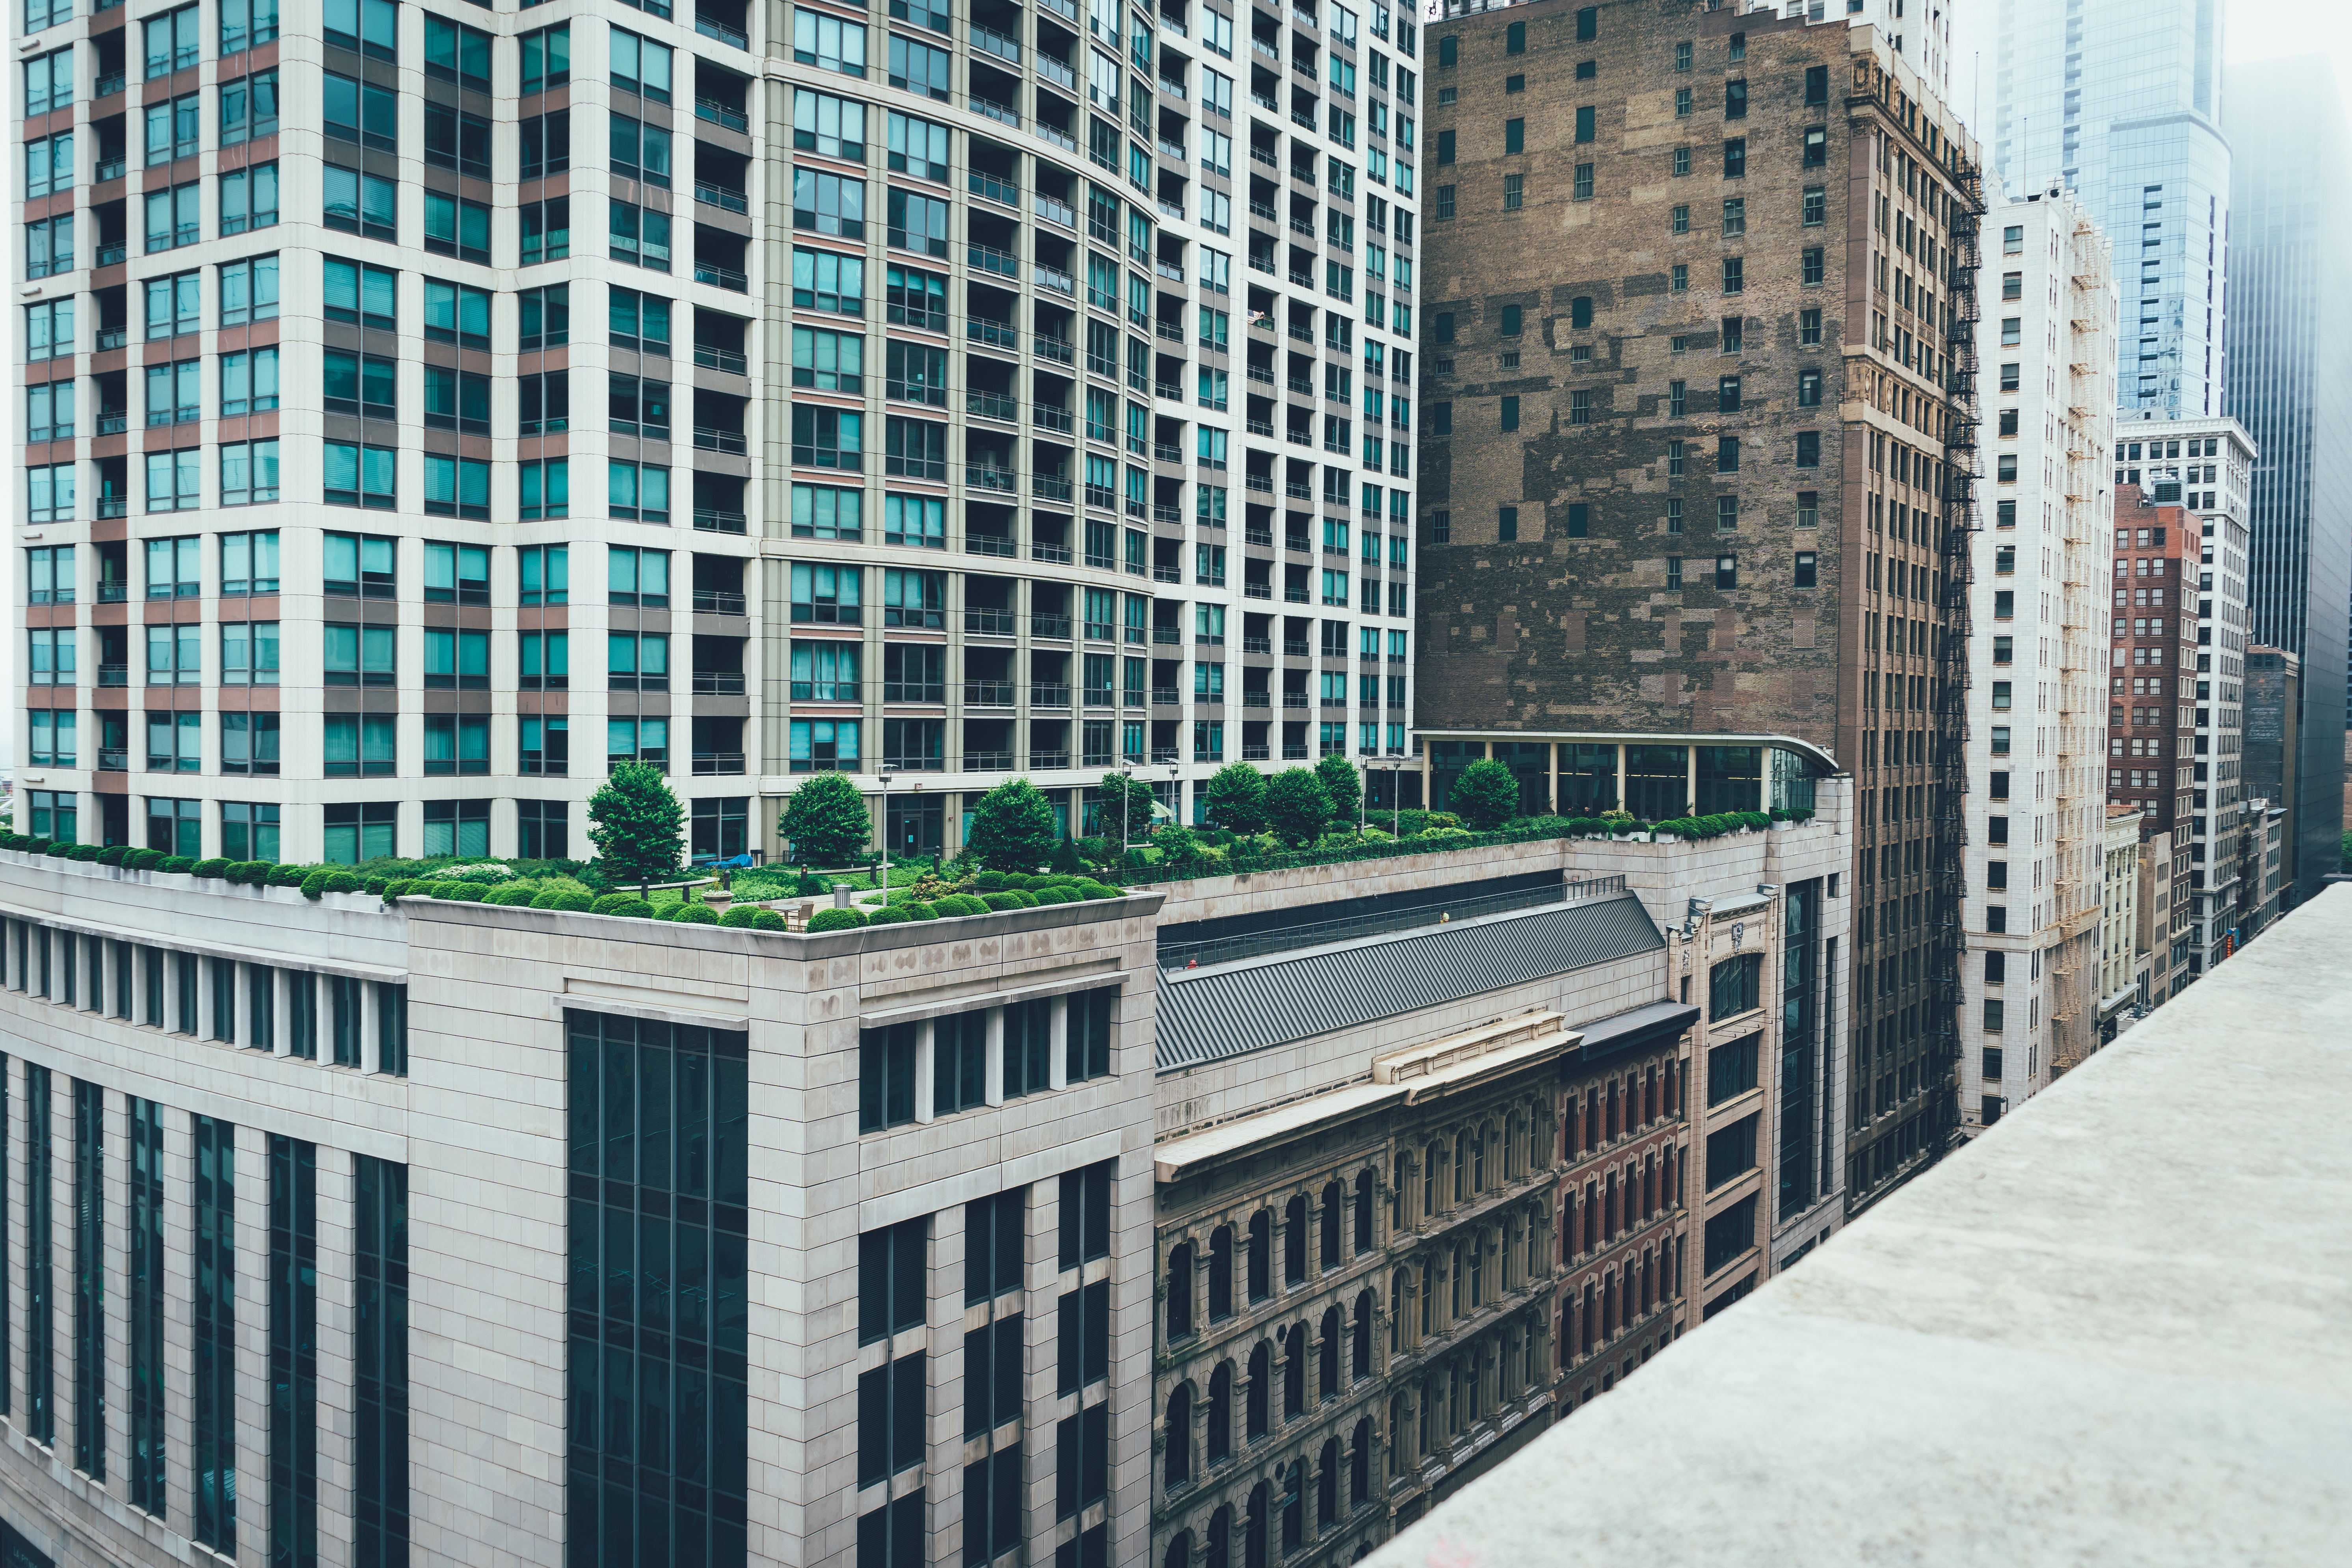
metropolitan area, urban area, metropolis, tower block, city, building, condominium, architecture, skyscraper, human settlement, commercial building, daytime, mixed use, landmark, urban design, neighbourhood, corporate headquarters, real estate, downtown, residential area, apartment, facade, headquarters, cityscape, tower, brutalist architecture, daylighting